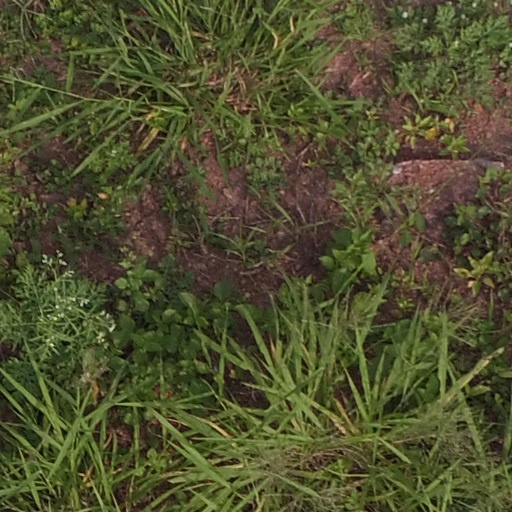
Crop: maize; corn